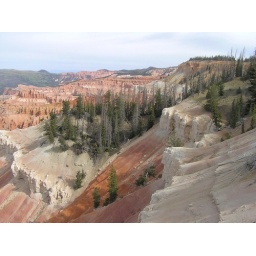
View of the extreme right in this overlook. An abundance of white rock and soil here.